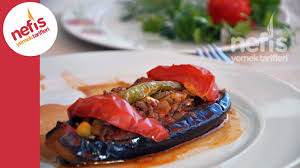
Yemek: karniyarik